The Centurion (film)

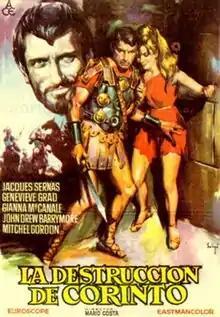

Il conquistatore di Corinto (AKA: The Centurion) is a French/Italian international co-production 1961 historical drama film set in 146 BC in Greece. Against the backdrop of the Battle of Corinth, this movie is centered on a love story between a Roman centurion named Caius Vinicius and Hebe, the daughter of a local governor with anti-Roman sentiments.